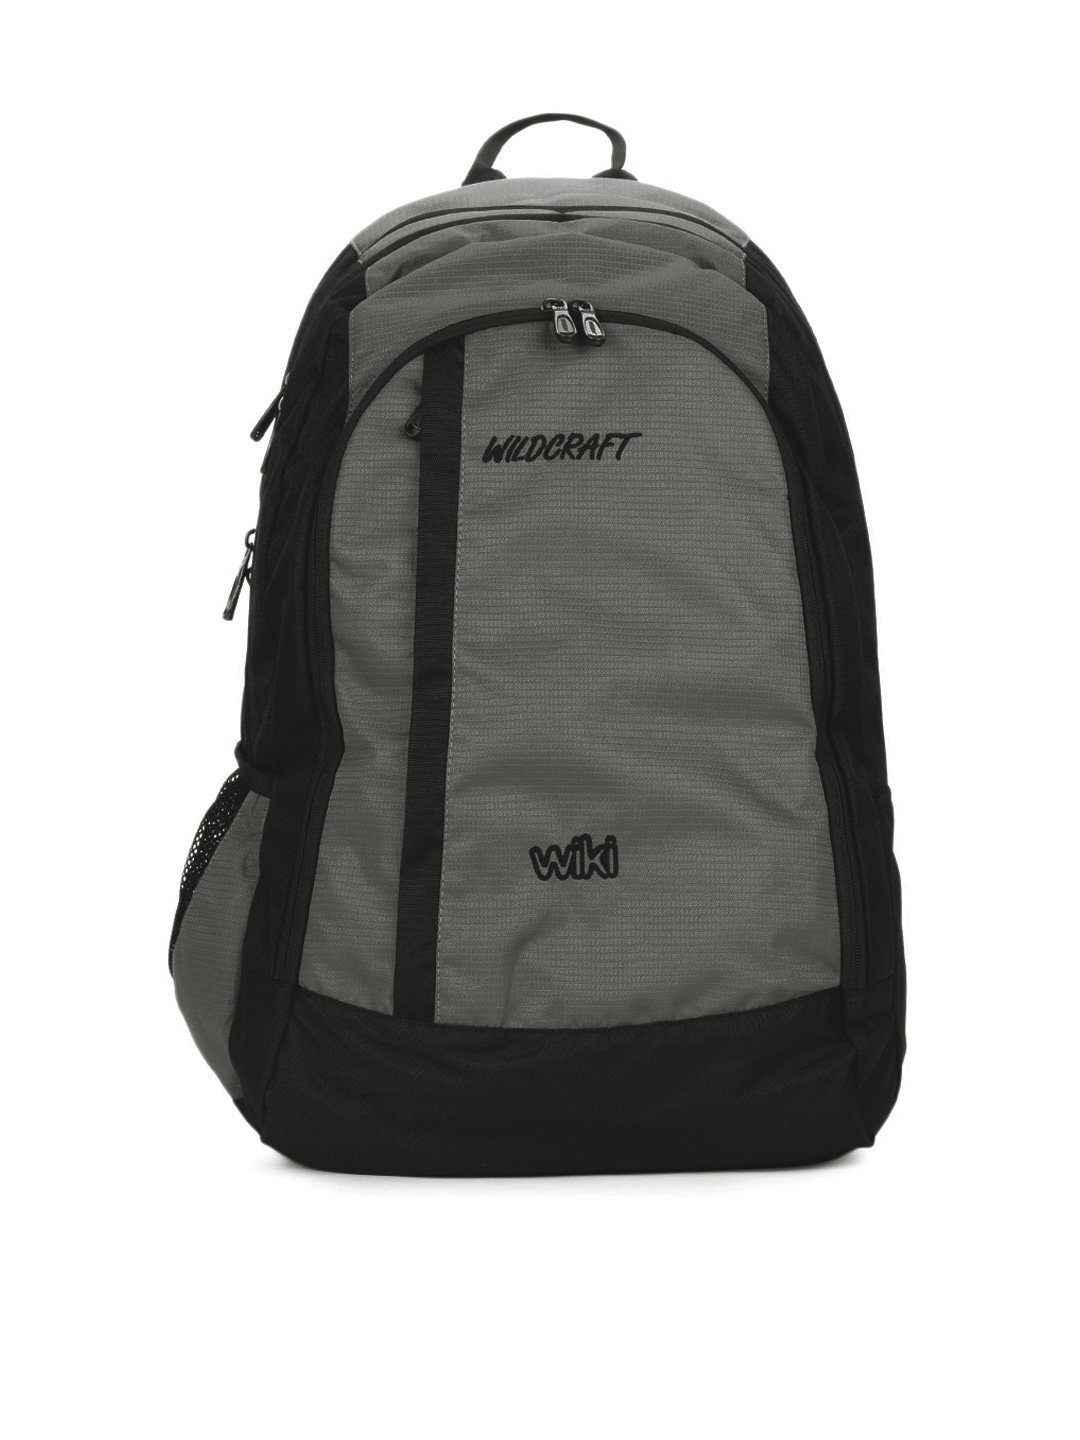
Wildcraft Unisex Outdoors Within Grey Backpack
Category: Accessories / Bags / Backpacks
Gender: Unisex
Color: Grey
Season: Spring 2013
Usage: Casual